Sidney Sussex College, Cambridge

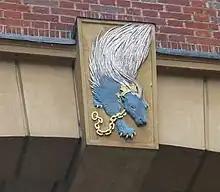
Heraldic emblem of Sidney Sussex College, "a porcupine (statant) azure quills collar and chain or", being the crest of the Sidney family

In the late nineteenth century, the college's finances received a further boost from the development of the resort of Cleethorpes on college land on the Lincolnshire coast. This land had been purchased in 1616, following a bequest for the benefit of scholars and fellows by Peter Blundell, a merchant from Tiverton, Devon. A new wing (Cloister Court), added in 1891 to the designs of John Loughborough Pearson, is stylistically richer than the original buildings and has stone staircases, whereas the stairs in the older buildings are made of timber.